Pellinki

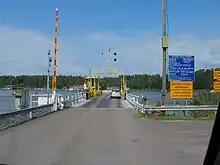
A ferry connection from Porvoo to Pellinge

Approximately 260 persons live on Pellinge. 95% of the population are Swedish-speakers. There is a school which teaches pupils in grades 1-4 of the Finnish education system (from grade 5, pupils must attend schools on the mainland). There is also a daycare centre for pre-school children. Both these institutions use the Swedish language as the medium for instruction.